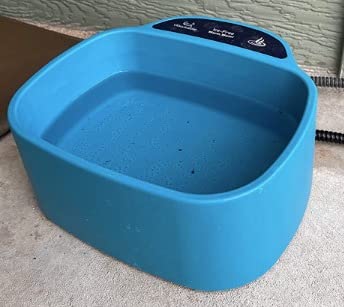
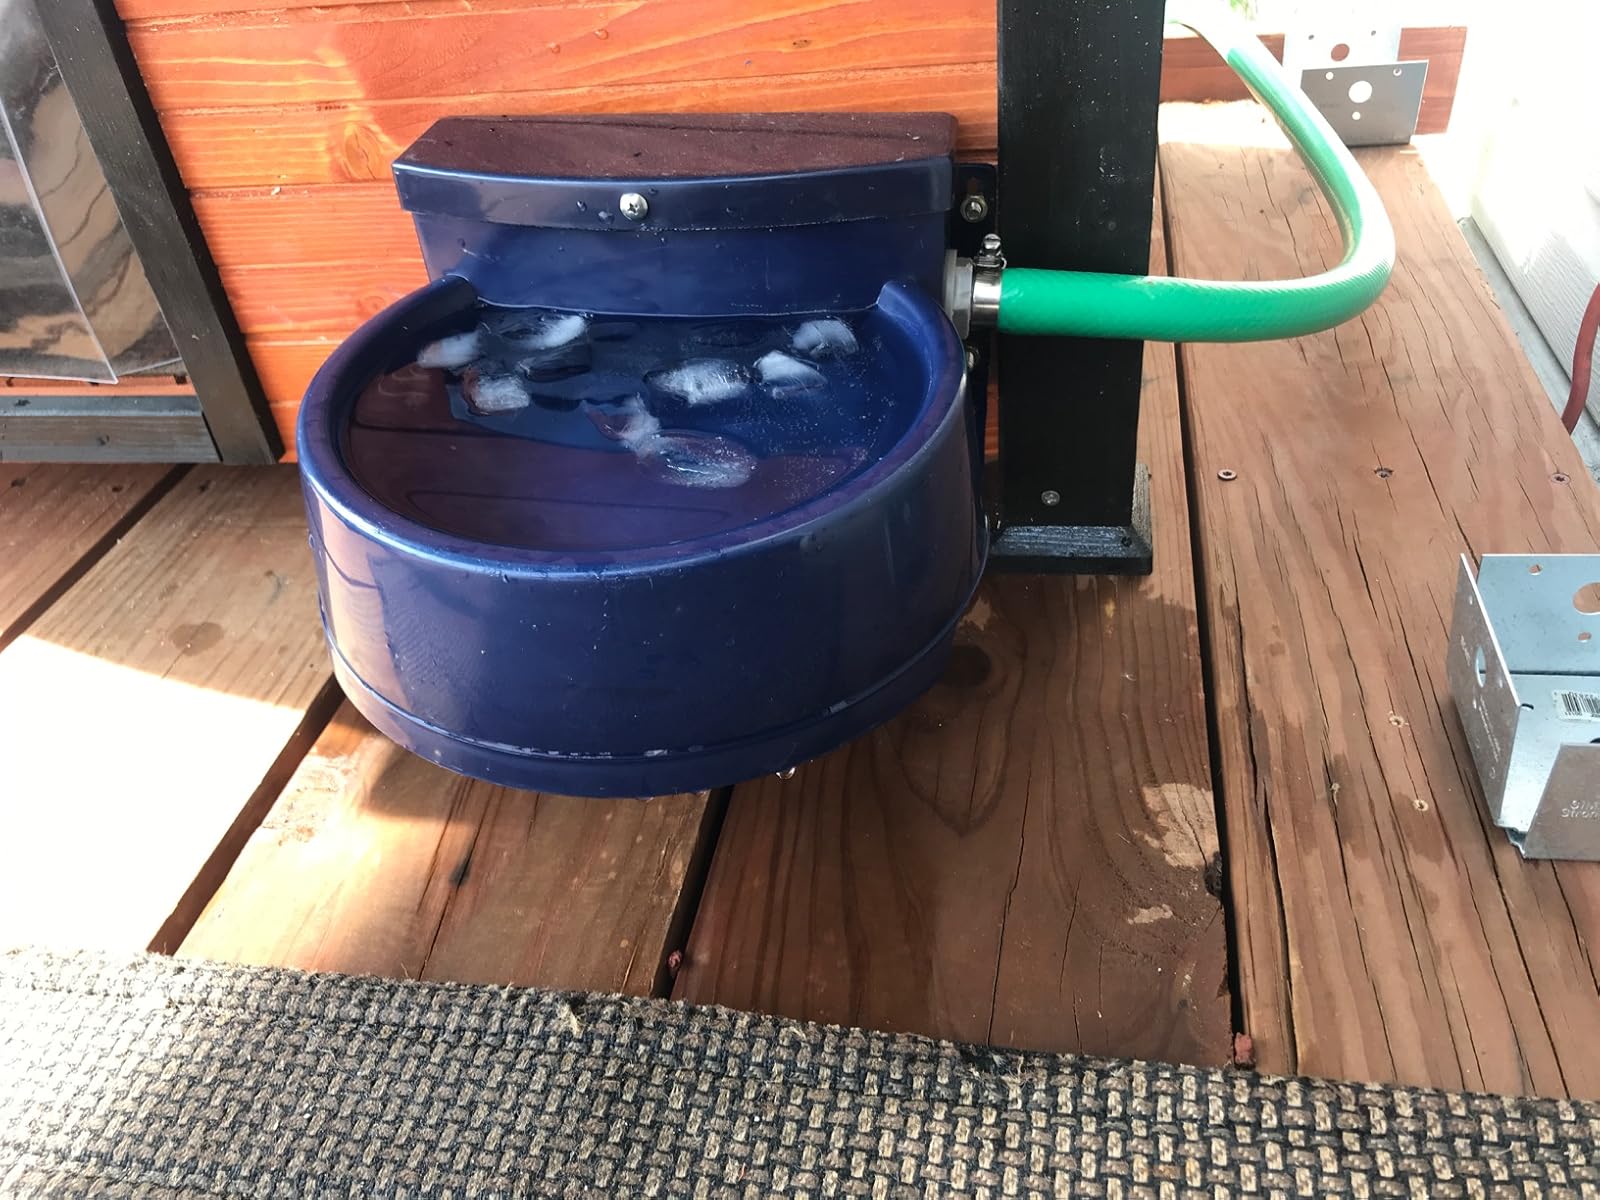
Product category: items_bowl
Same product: no